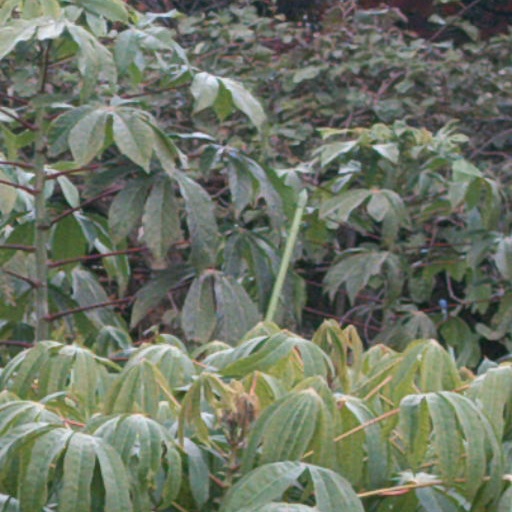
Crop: cassava